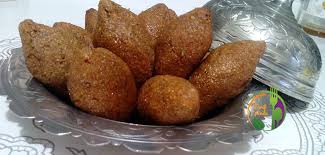
Yemek: icli_kofte